Mannat Murad

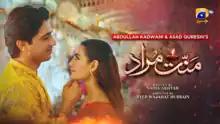

Mannat Murad is a Pakistani television series directed by Syed Wajahat Hussain. It stars Iqra Aziz and Talha Chahour in the titular roles. The supporting cast includes Irsa Ghazal, Noor ul Hassan, Rabya Kulsoom and Uzma Hassan.